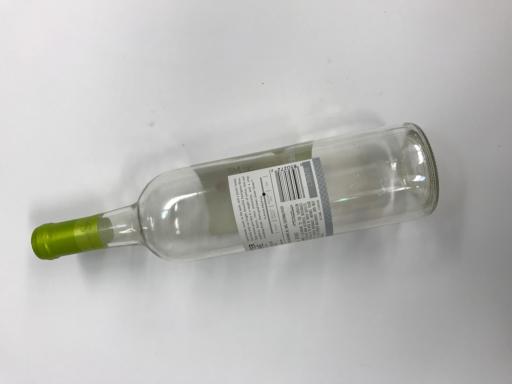
Label: glass